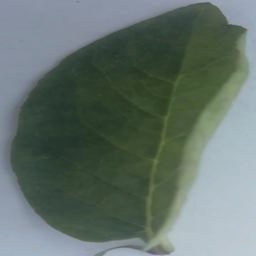
Etiqueta: Sana